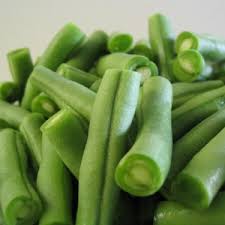
Yemek: taze_fasulye